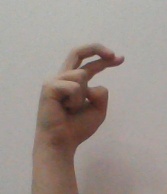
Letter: zay